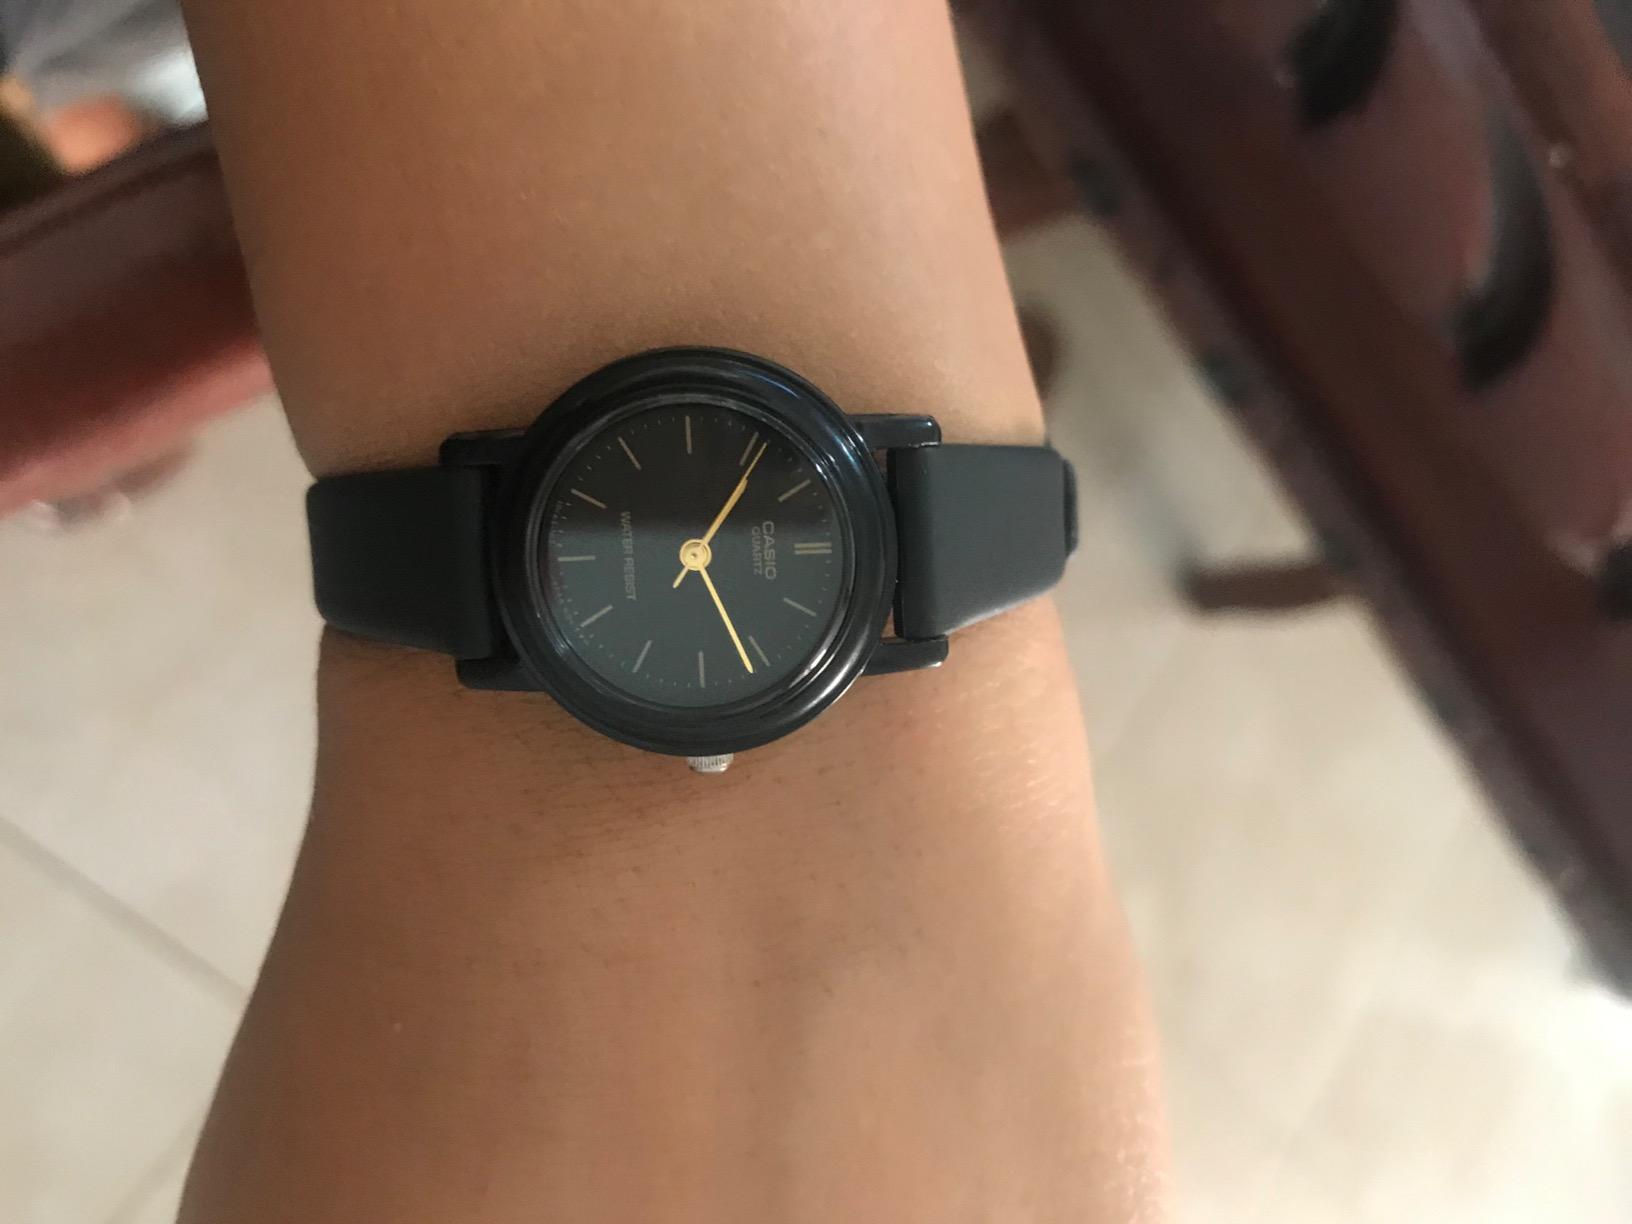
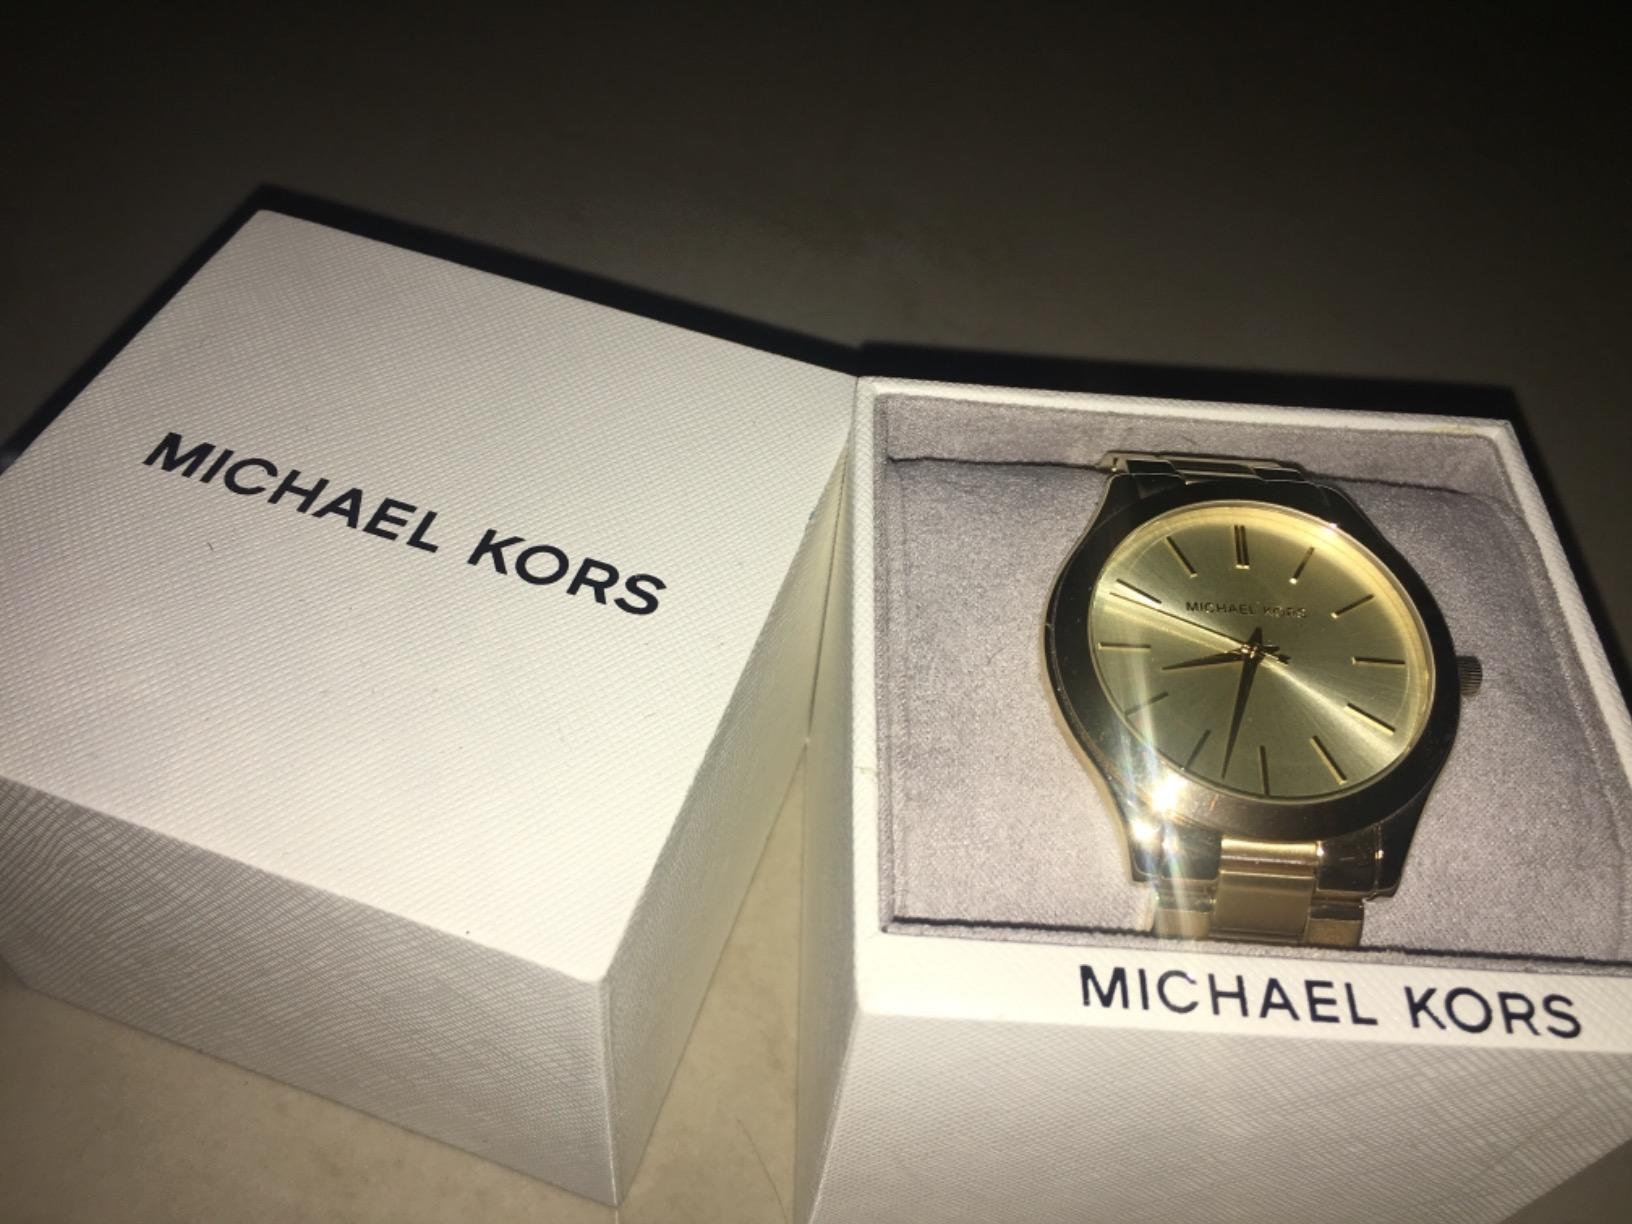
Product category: accessories_watch
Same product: no